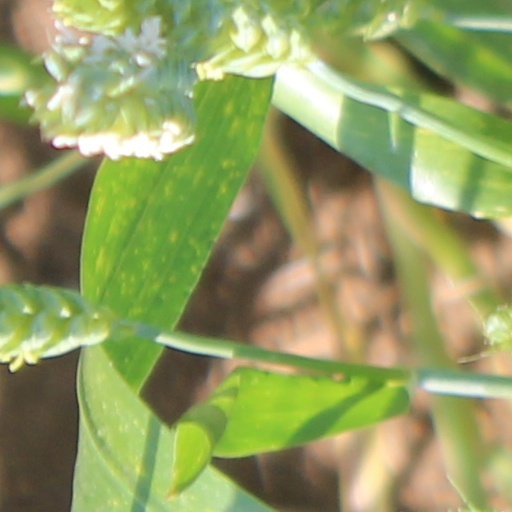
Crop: wheat